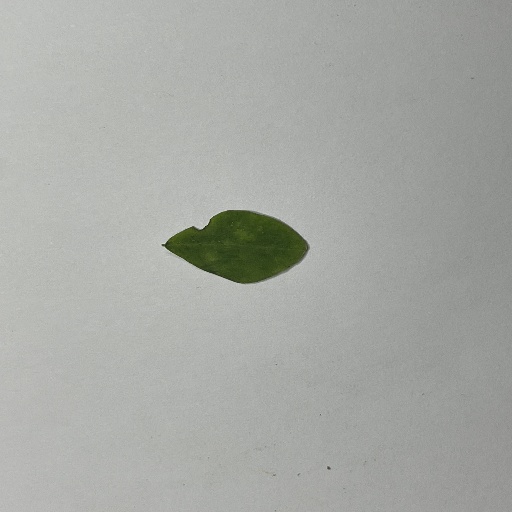
Species: Sojina
Leaf condition: Bacterial Spot